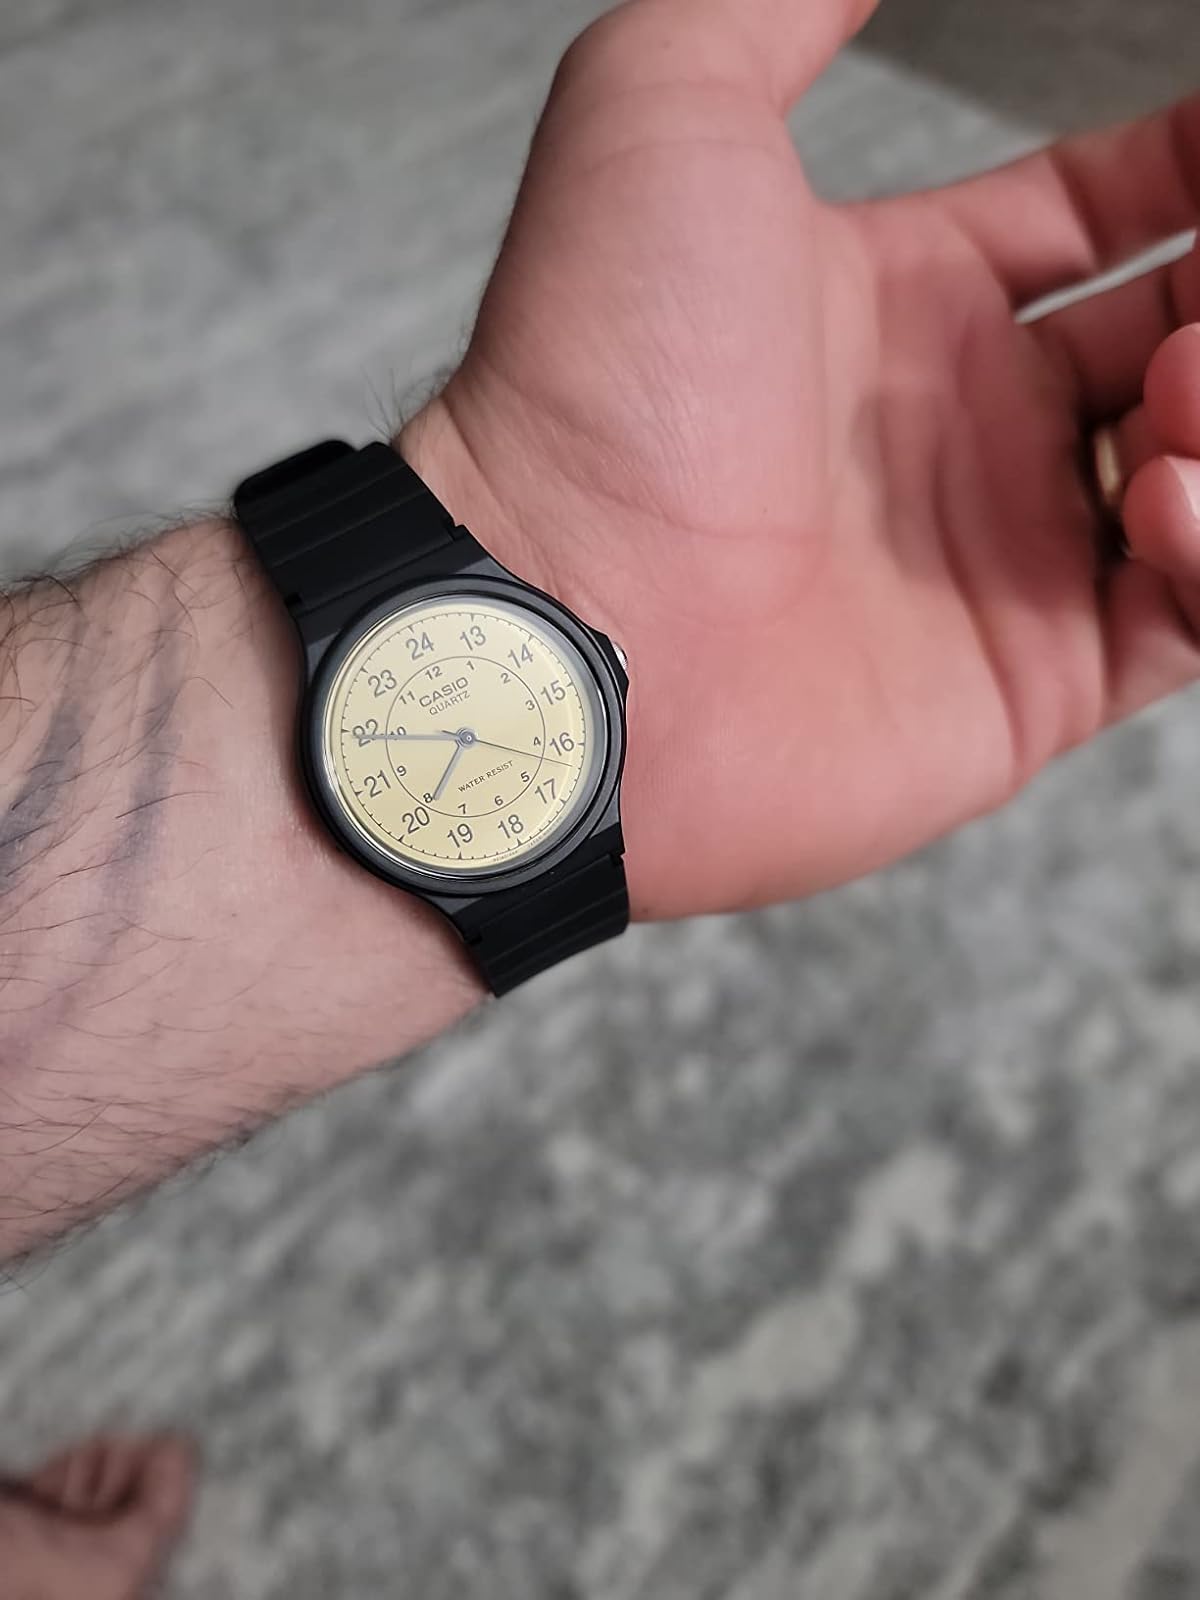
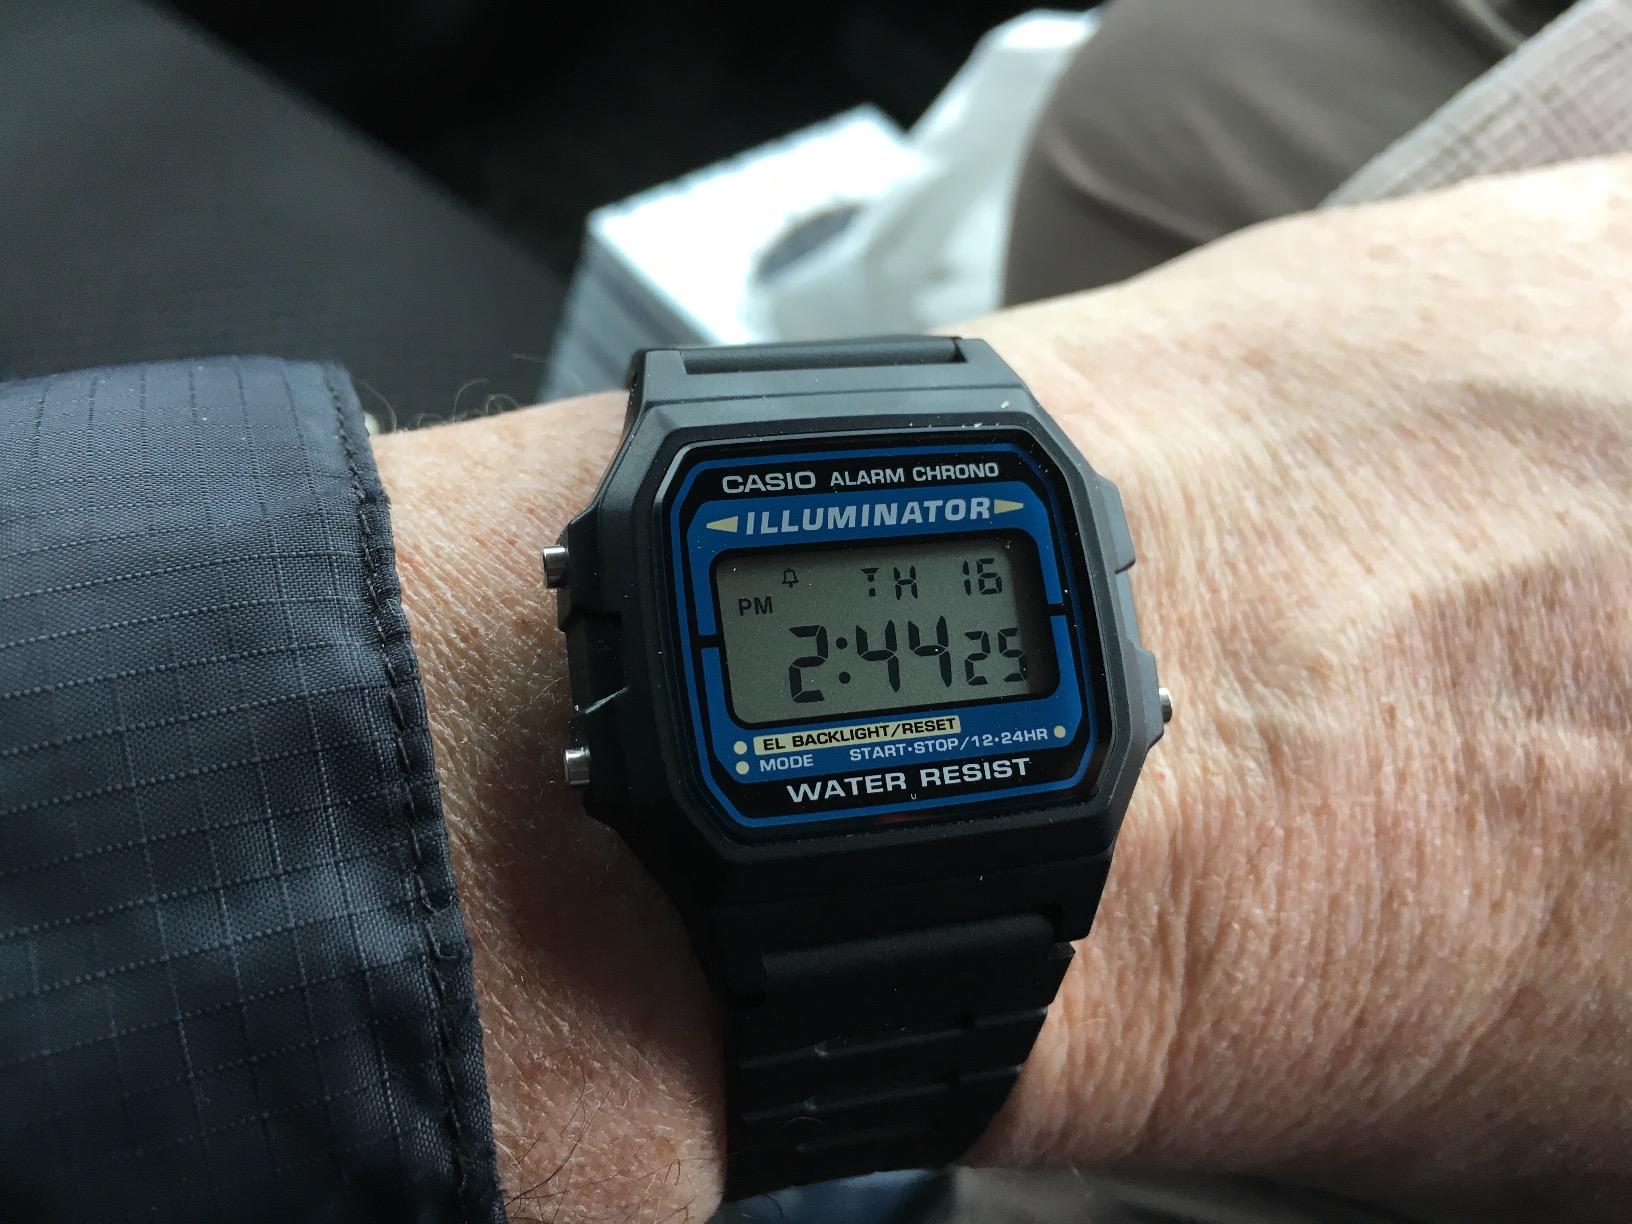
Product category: accessories_watch
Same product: no